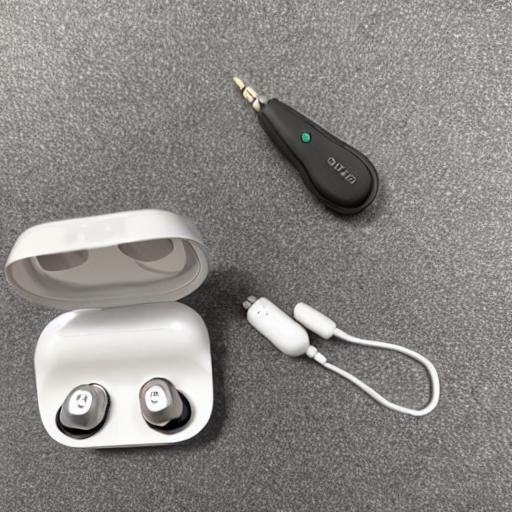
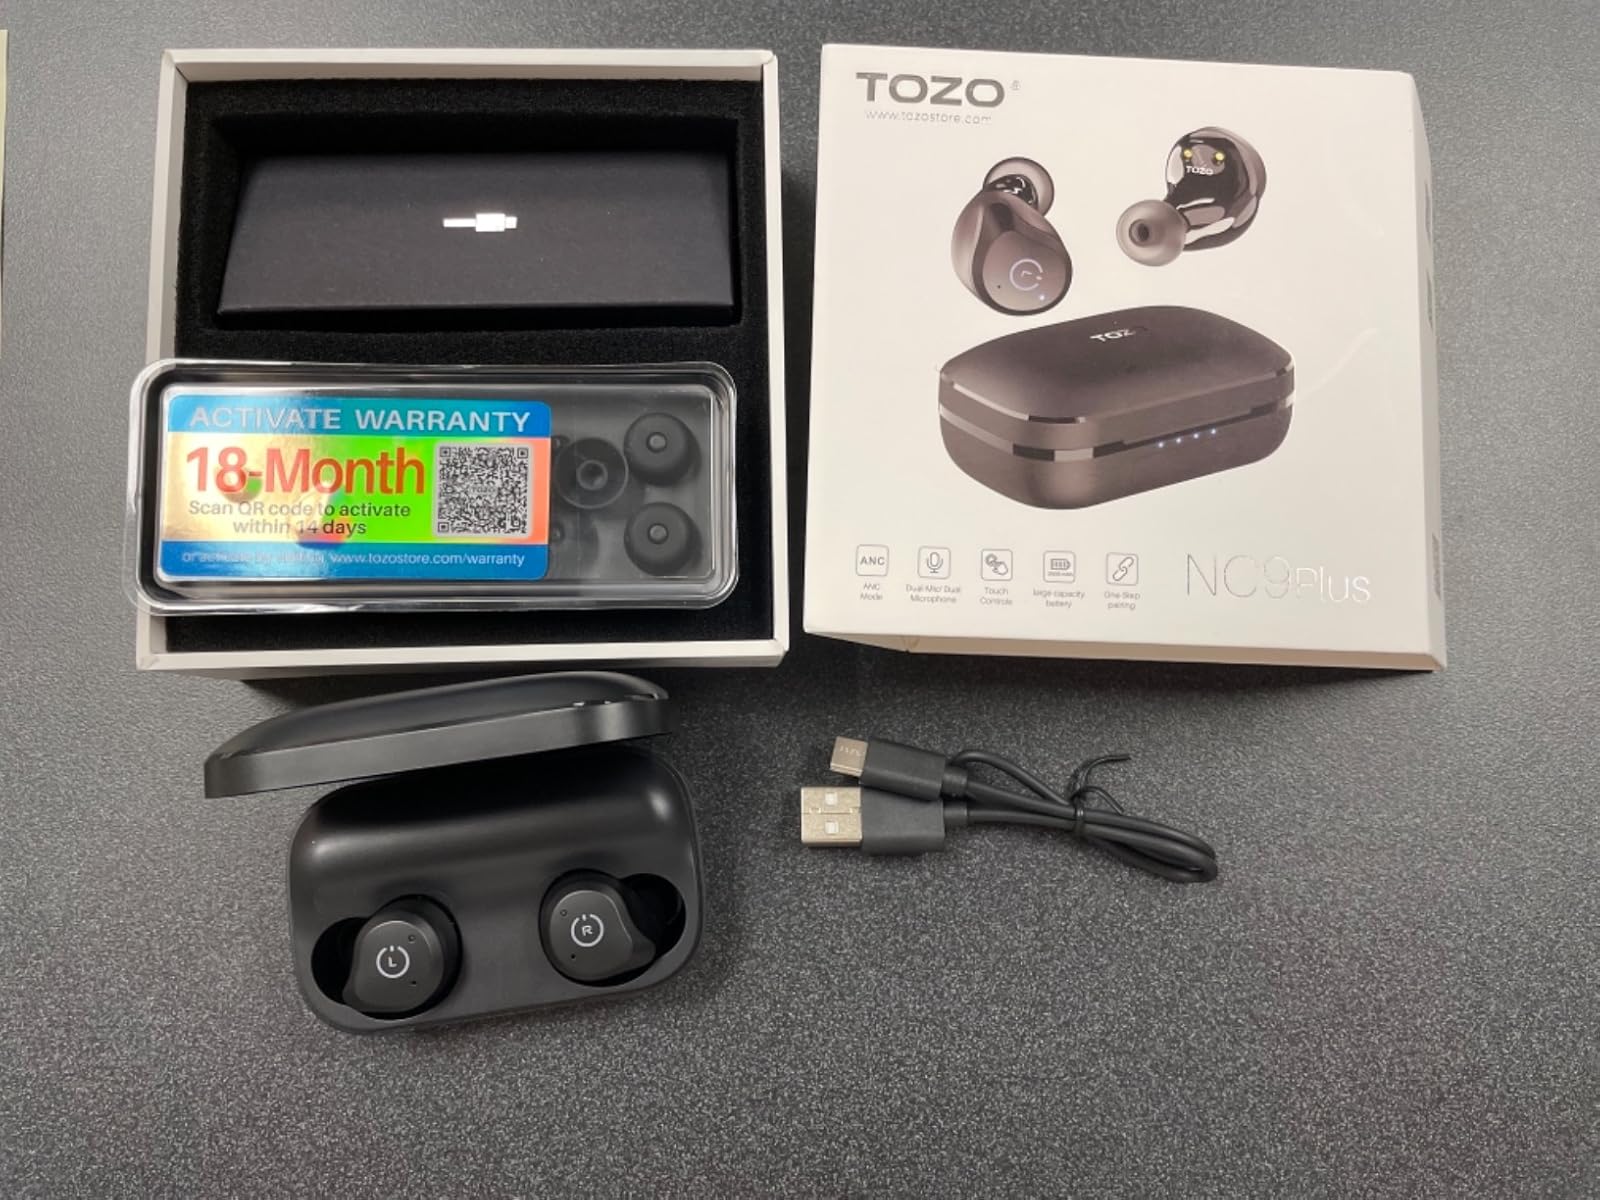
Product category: earbuds
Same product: no